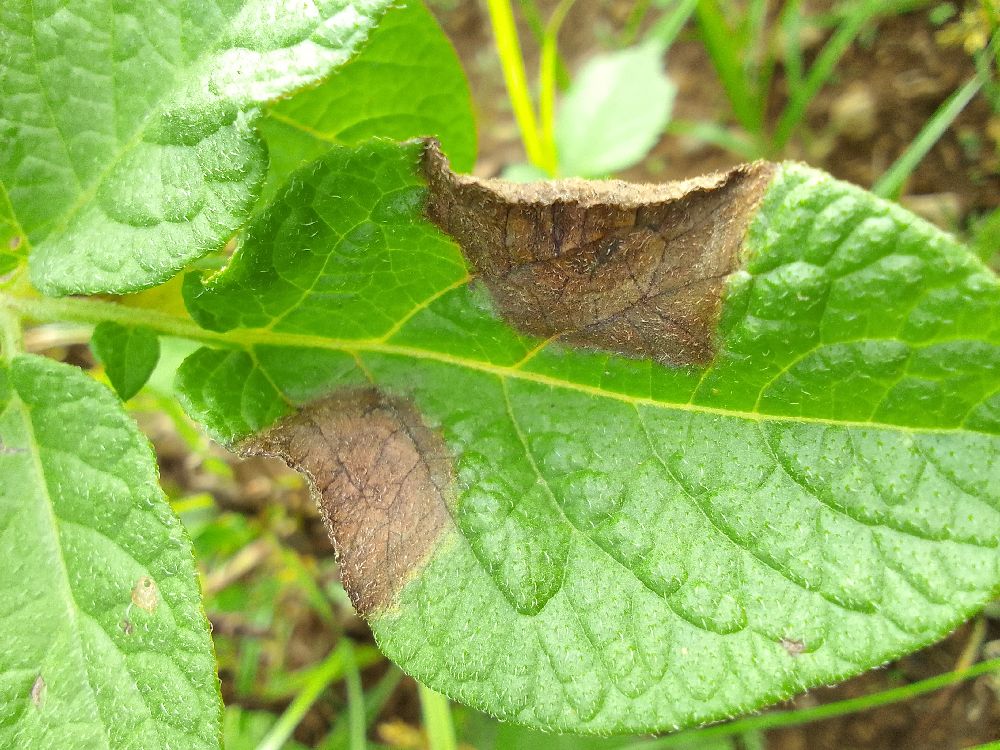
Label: Late blight